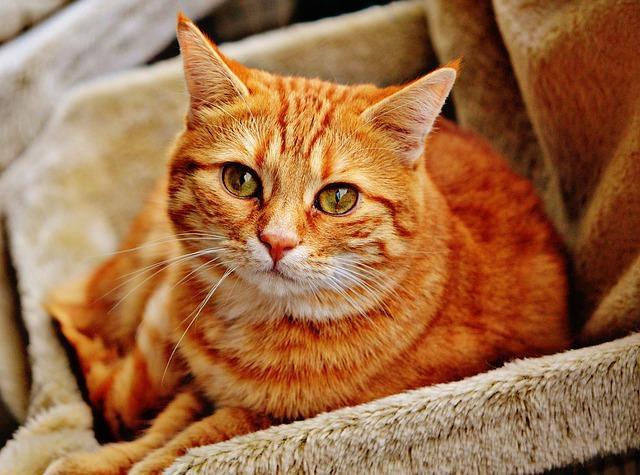
cat